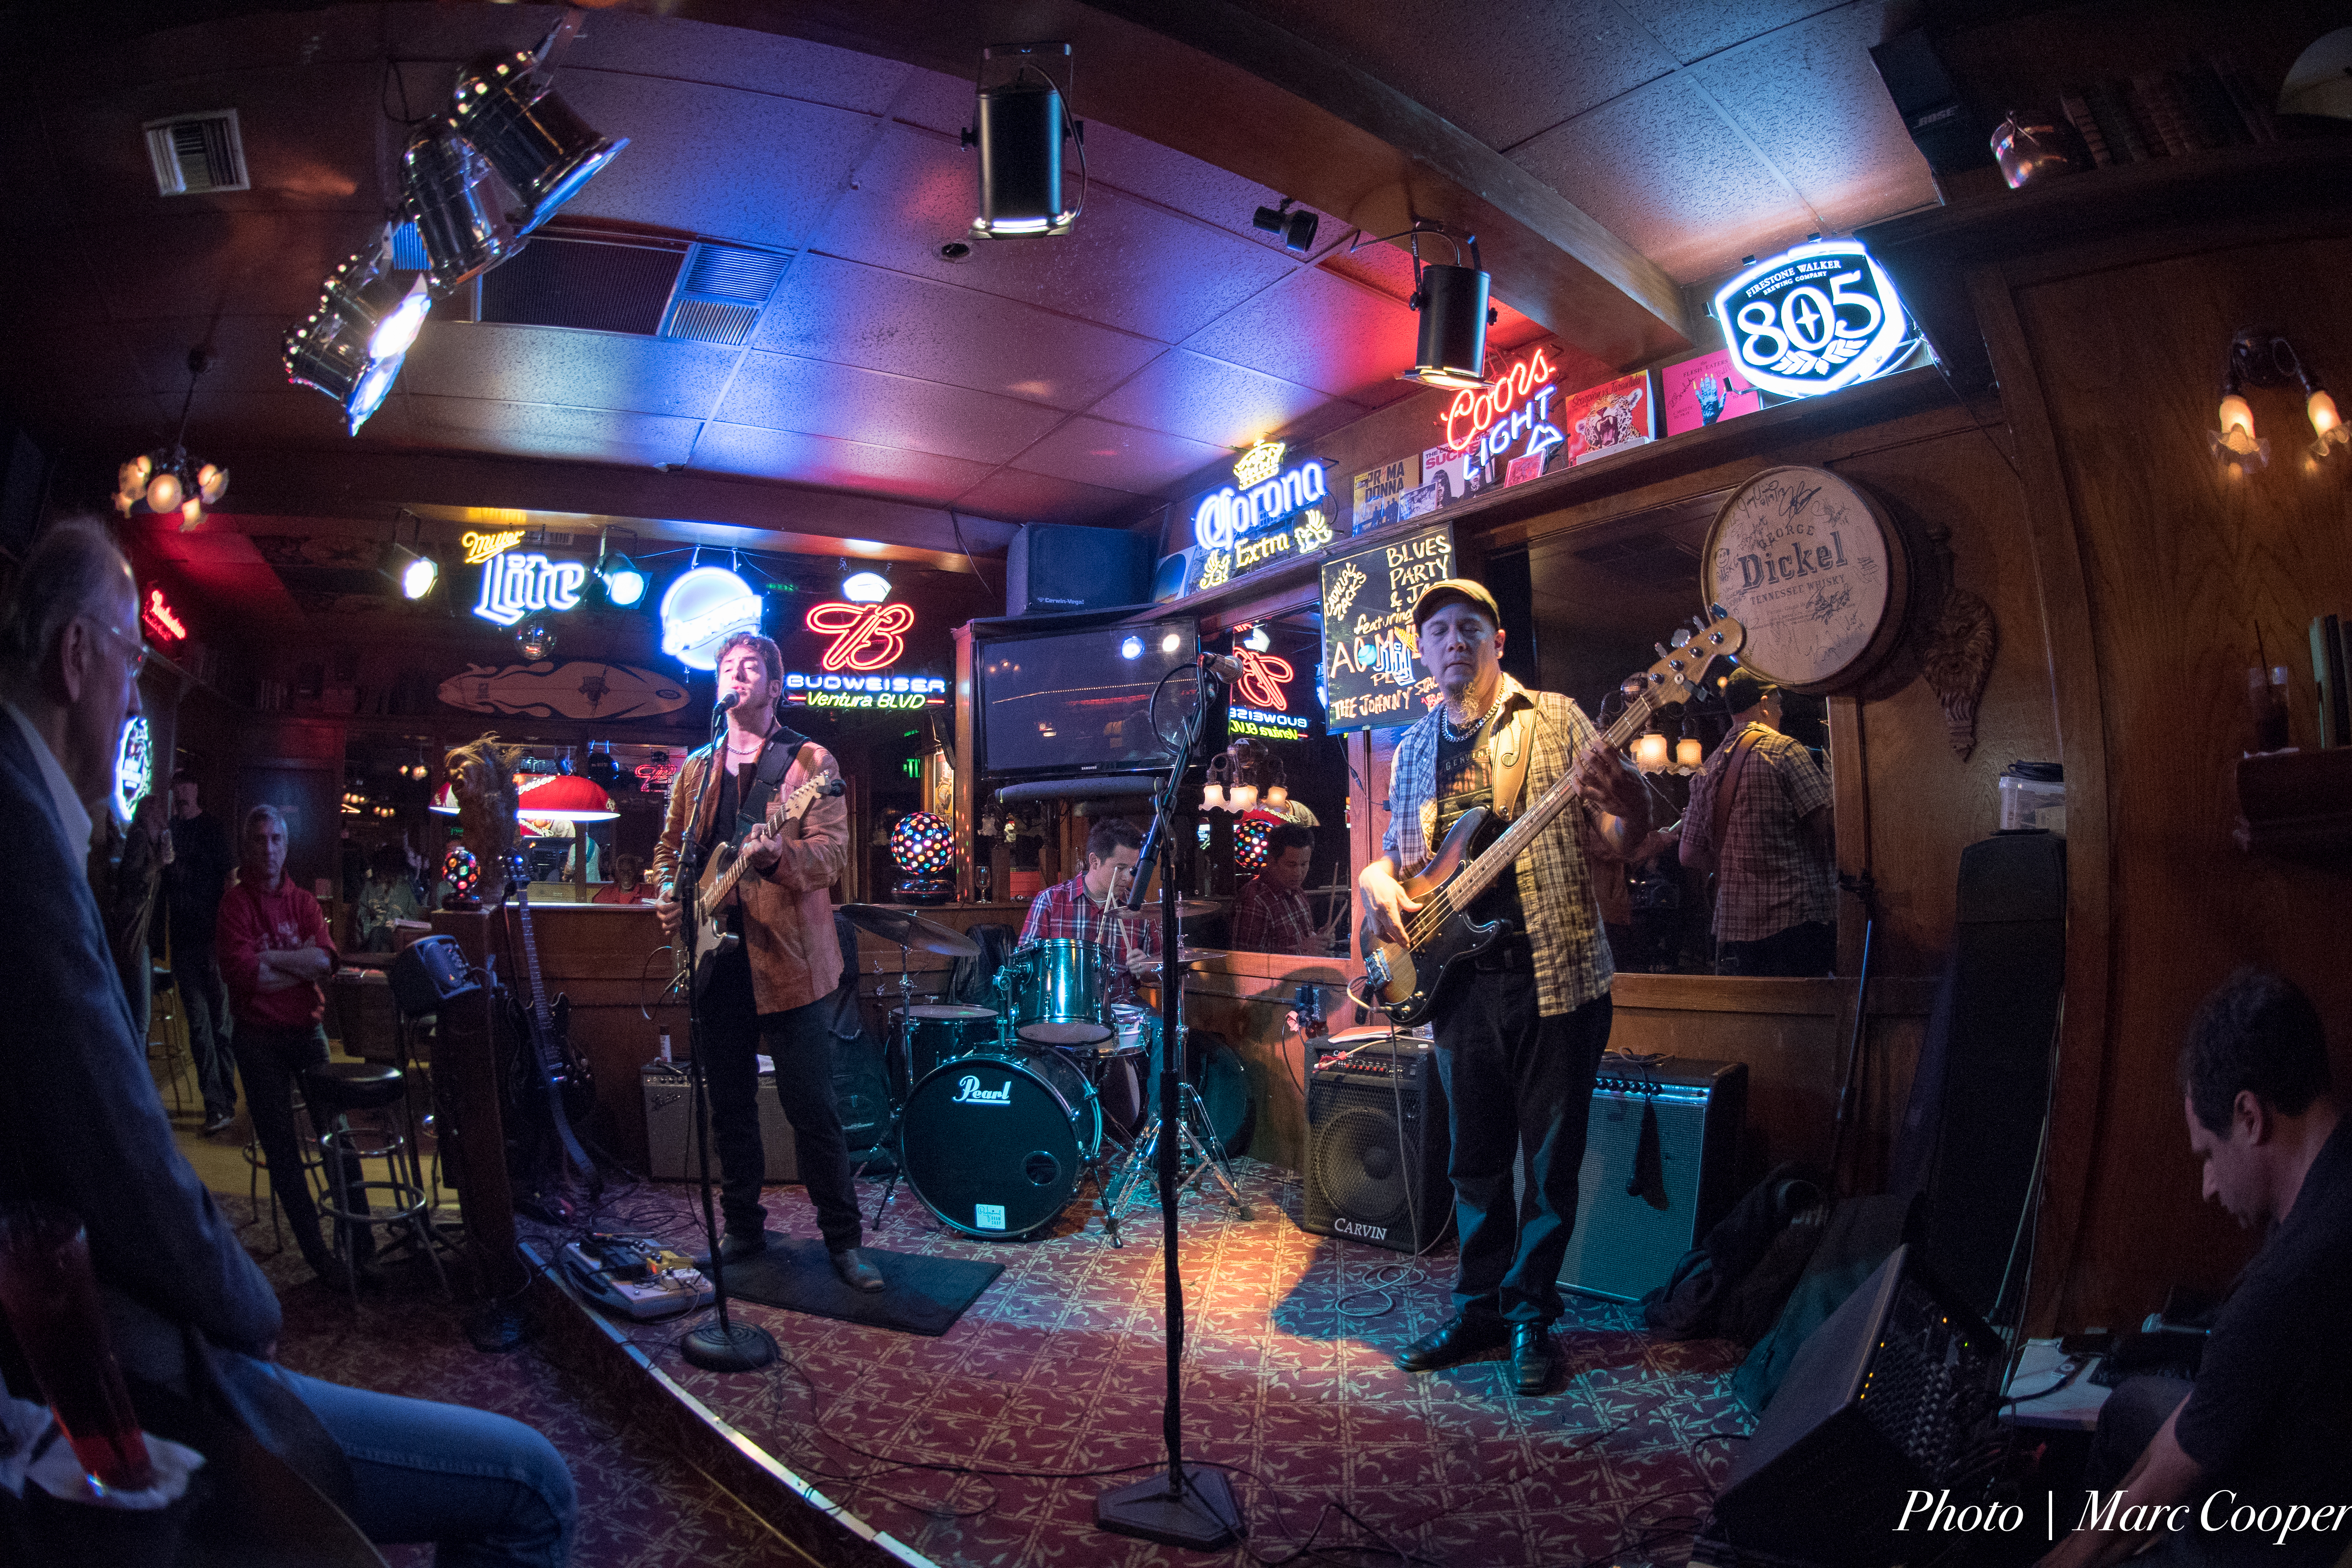
night, bar, club, blues, fisheye, guitarist, mauisugarmillsaloon, autofocus, acmyles, fresnoblues, philsantillan, guitars, guitarlove, nightclub